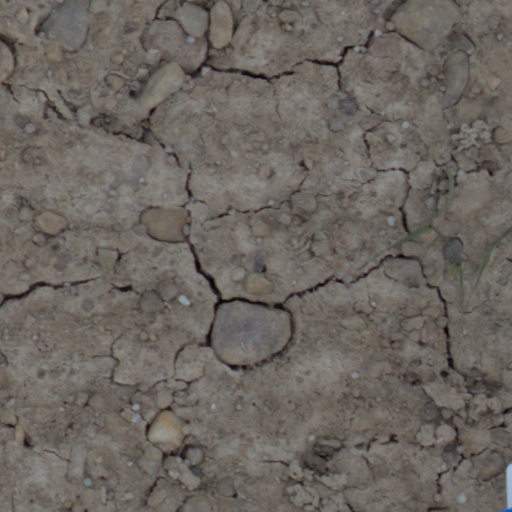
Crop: wheat